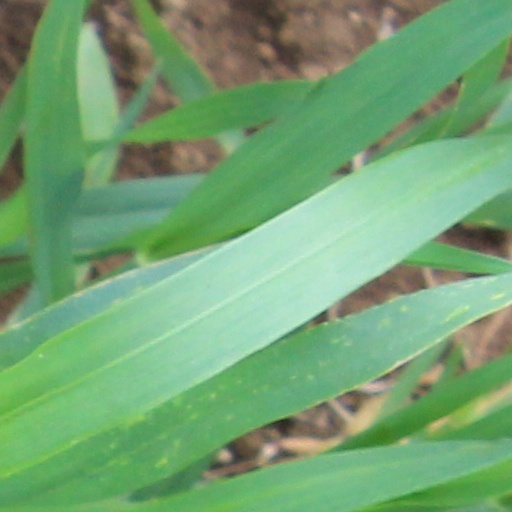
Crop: wheat